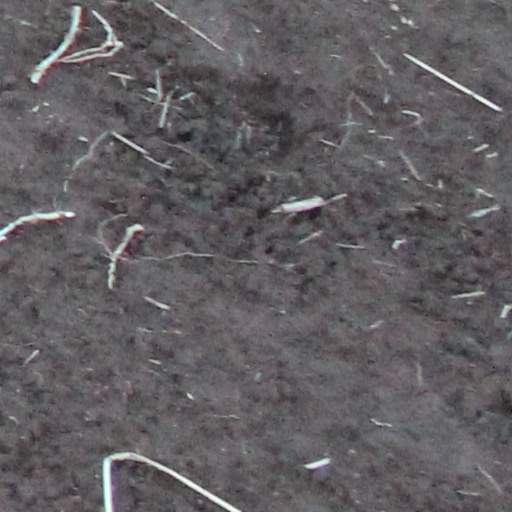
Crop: wheat